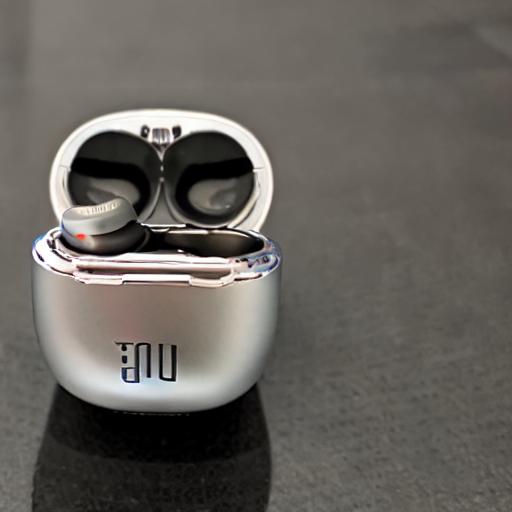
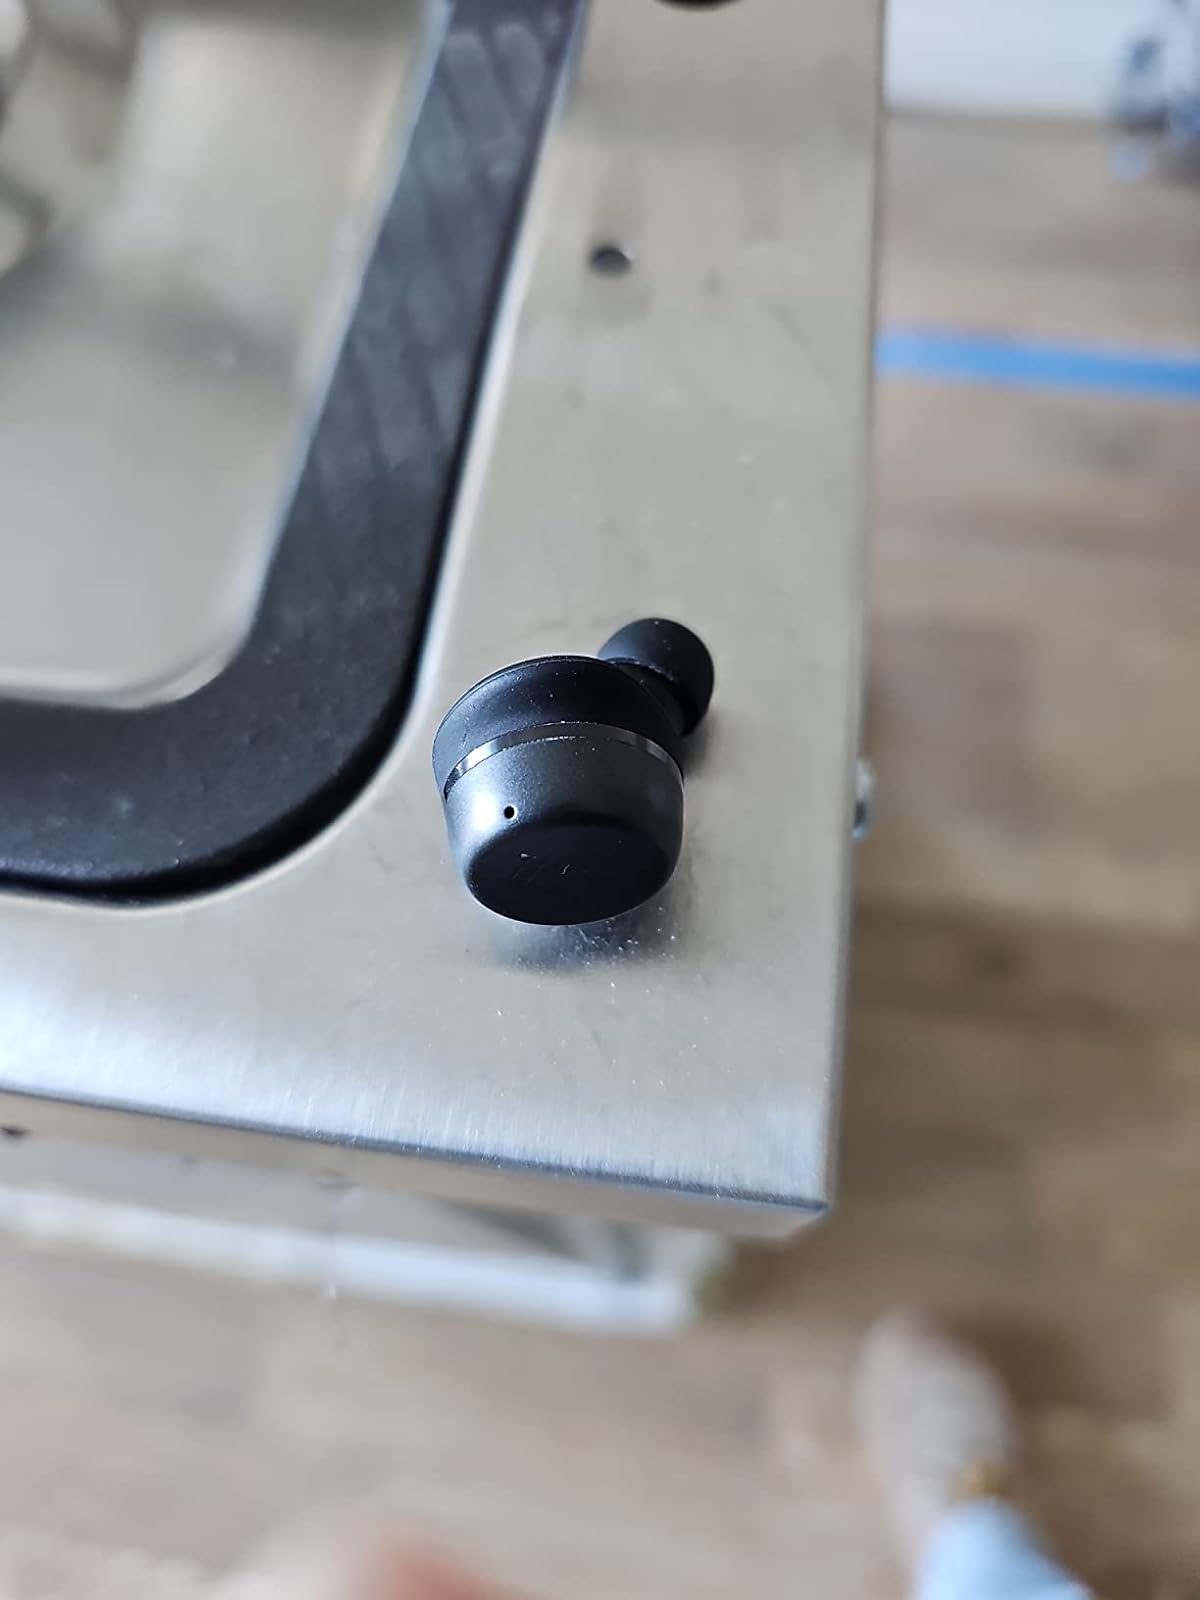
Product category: earbuds
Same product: no